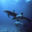
Label: dolphin